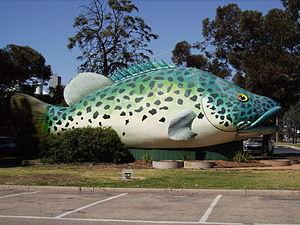
L’architecture australienne, au moins au début de l'histoire du pays, fut influencée par les architectures anglaise et américaine. Au mieux, les architectes australiens cherchaient à être les premiers à importer les nouveaux styles et essayaient de leur donner des caractères locaux. L'architecture australienne contemporaine post-seconde Guerre mondiale reflète le multiculturalisme de la société australienne et lui donne une identité émergente multifactorielle.